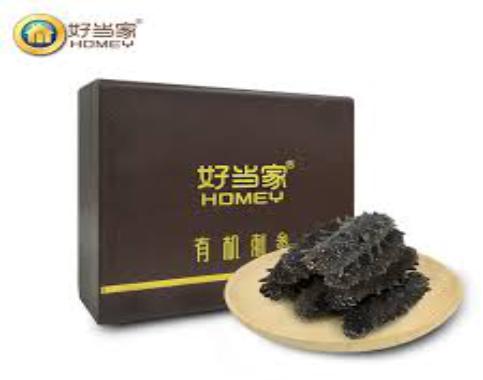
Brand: Homey
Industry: Food